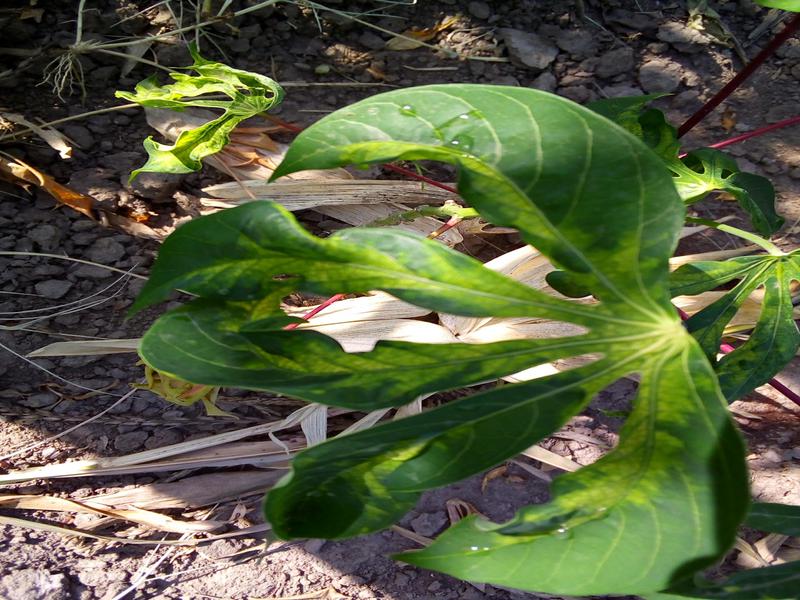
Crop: cassava
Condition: mosaic_disease